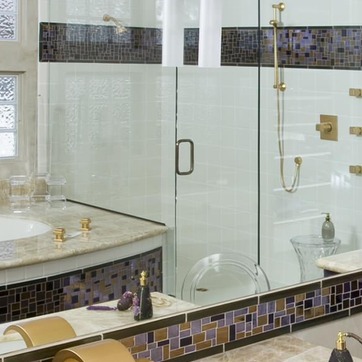
Material: mirror